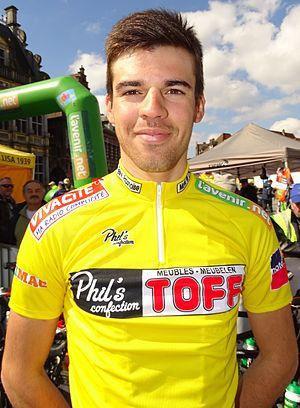
Lilian Calmejane, né le 6 décembre 1992 à Albi, est un coureur cycliste français, membre de l'équipe Total Direct Énergie. Il a notamment remporté une étape sur le Tour de France et sur le Tour d'Espagne.
La 38ᵉ édition du Grand Prix La Marseillaise a eu lieu le 29 janvier 2017. La course fait partie du calendrier UCI Europe Tour 2017 en catégorie 1.1. C'est également la première épreuve de la Coupe de France de cyclisme sur route 2017.
L'équipe cycliste Vendée U est une équipe cycliste française évoluant en Division nationale 1 et basée en Vendée. Elle a été fondée en 1991 par Jean-René Bernaudeau et est sponsorisée par le Conseil départemental de la Vendée, les magasins U et le Conseil régional des Pays de la Loire. Il constitue une réserve de jeunes coureurs pour l'équipe professionnelle Total Direct Énergie, dirigée par Jean-René Bernaudeau.